International Taekwon-Do Federation

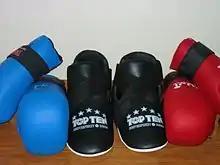
Common styles of ITF point sparring equipment

Competitors do not wear the "hogu" (although they are required to wear approved foot and hand protection equipment, as well as head guards). This scoring system varies between the different ITF organisations.